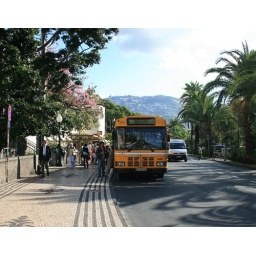
I quite like the yellow buses here in Funchal, they are very frequent and useful for hotel zone